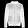
Label: Coat